Louis de Montfort

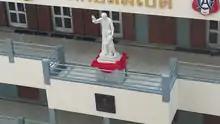
Louis de Montfort sculpture on a building of Assumption College Bangkok, Thailand

In Montfort's approach to Marian consecration, Jesus and Mary are inseparable. He views "consecration to Jesus in Mary" as a special path to being conformed to, united and consecrated to Christ, given that